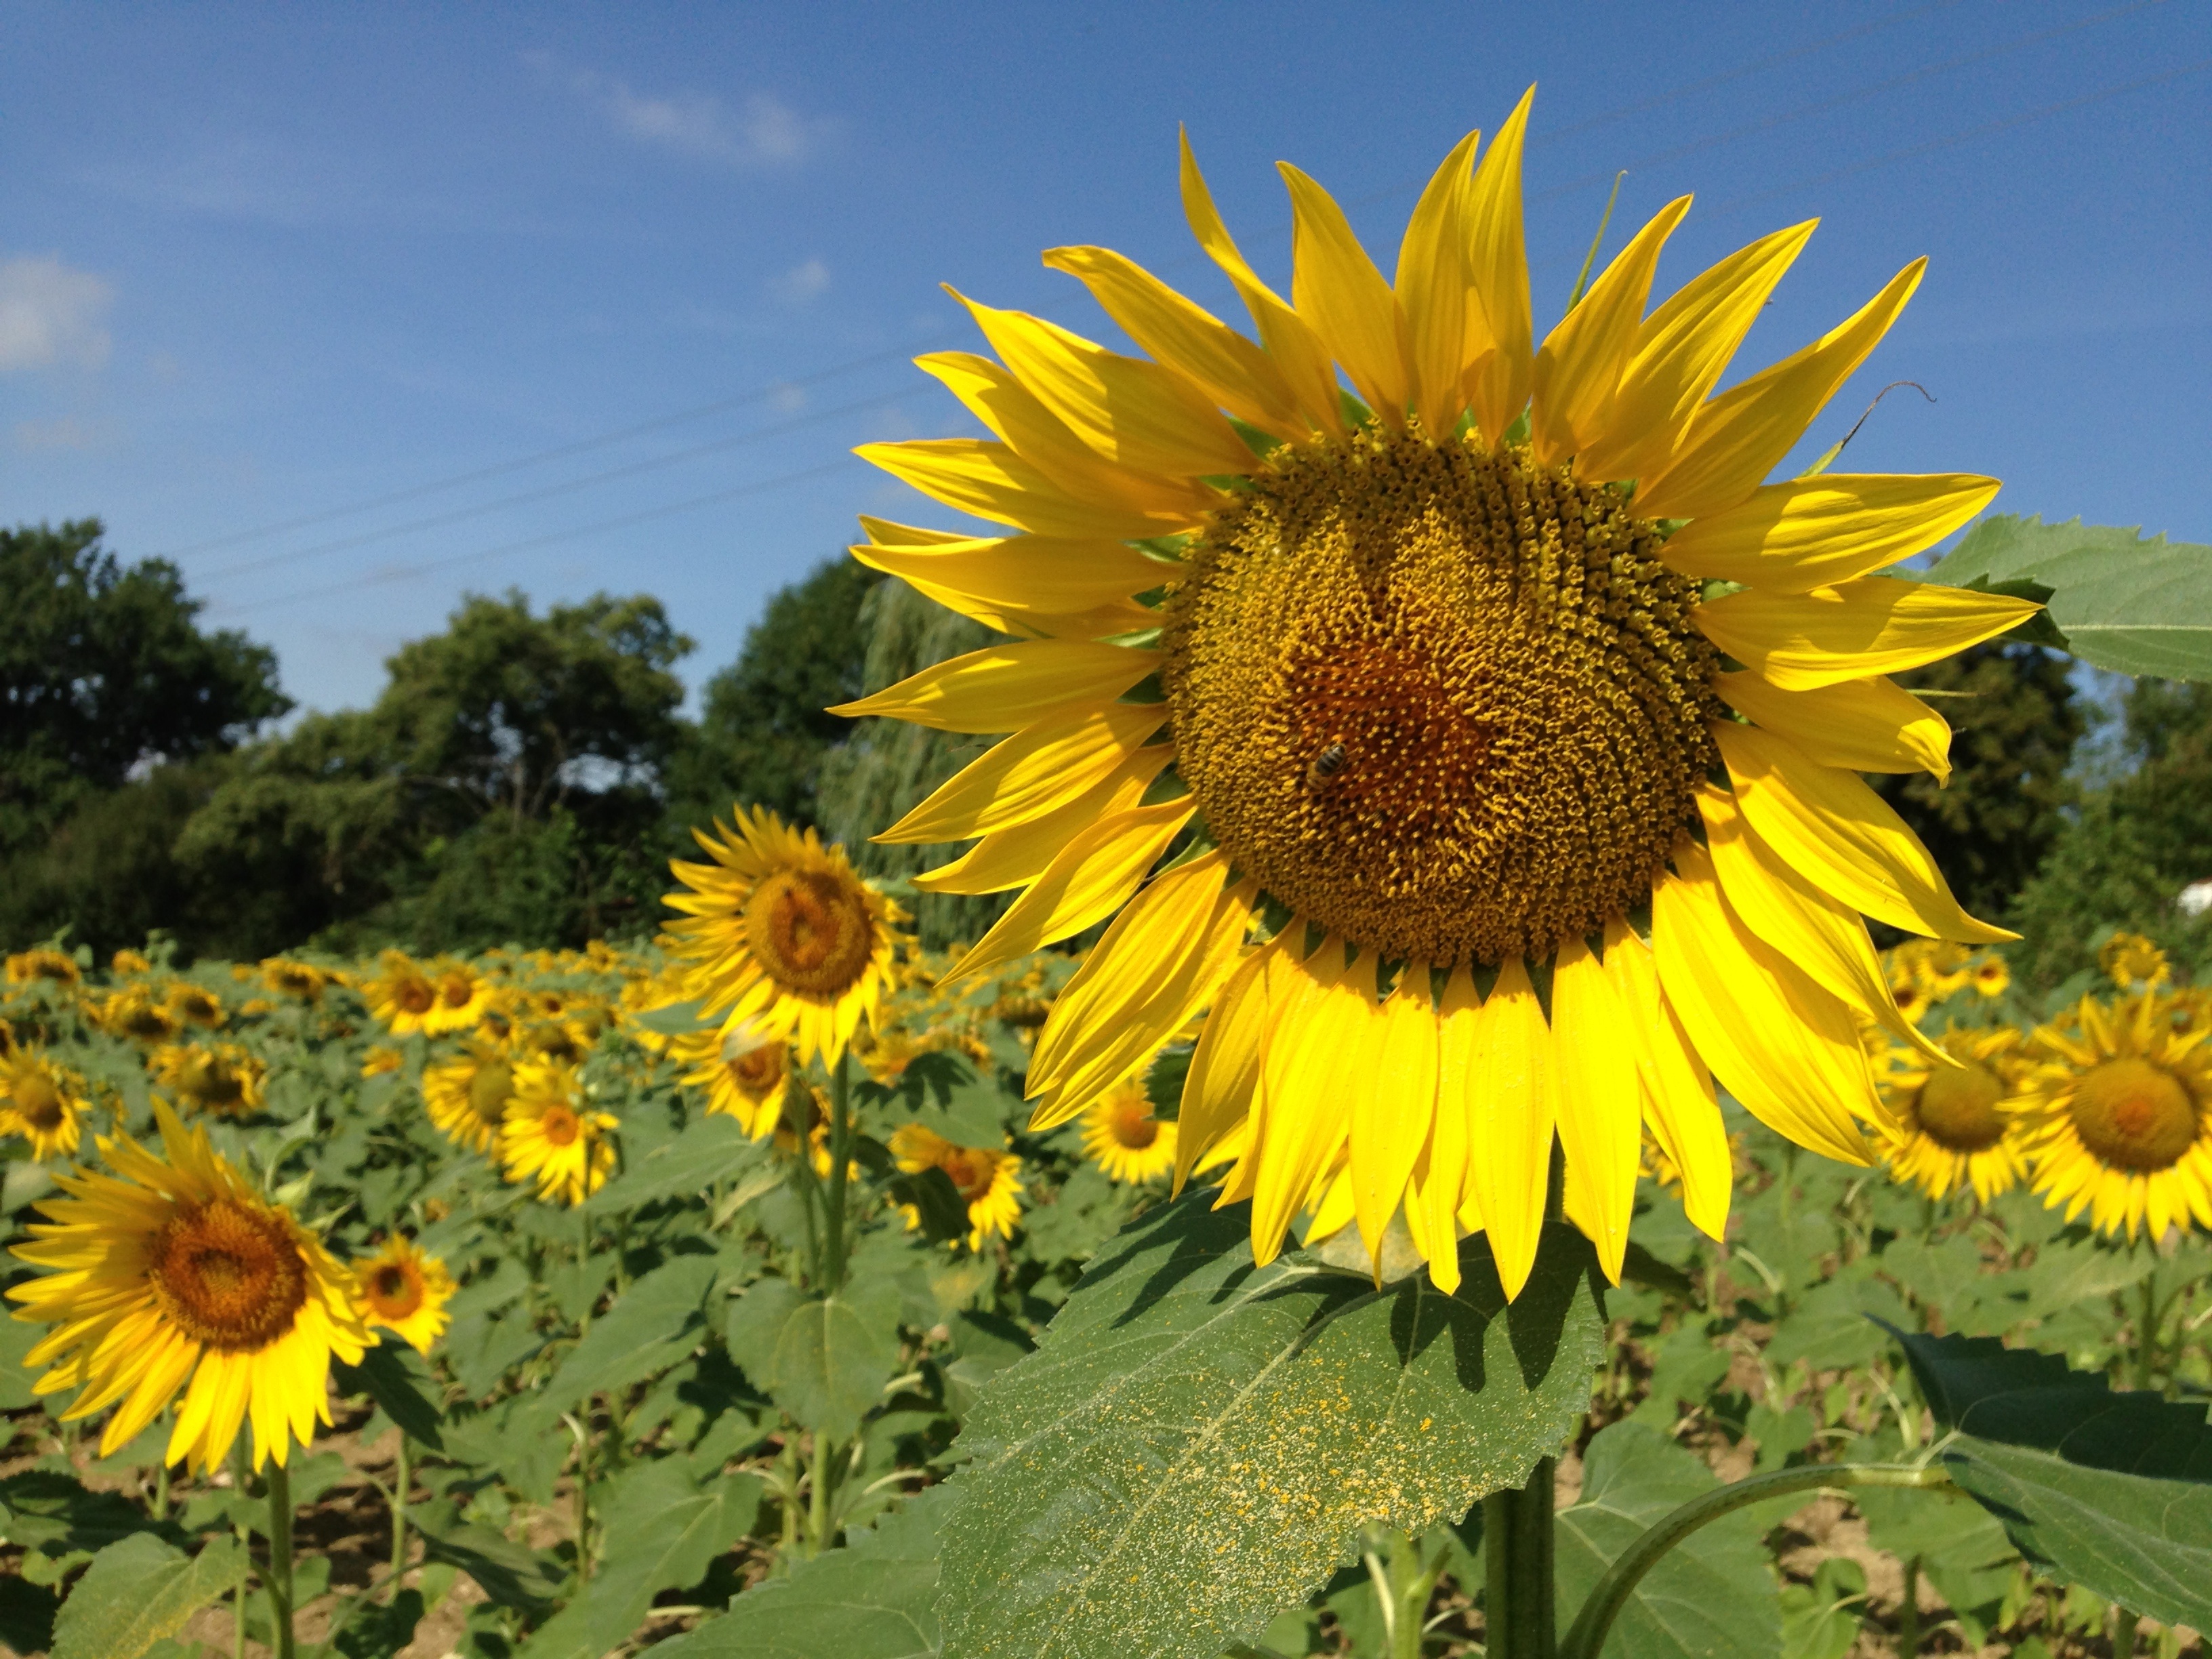
nature, plant, field, flower, summer, france, produce, botany, flora, sunflower, blue sky, flowers, yellow flowers, flowering plant, daisy family, asterales, sunflower seed, annual plant, land plant